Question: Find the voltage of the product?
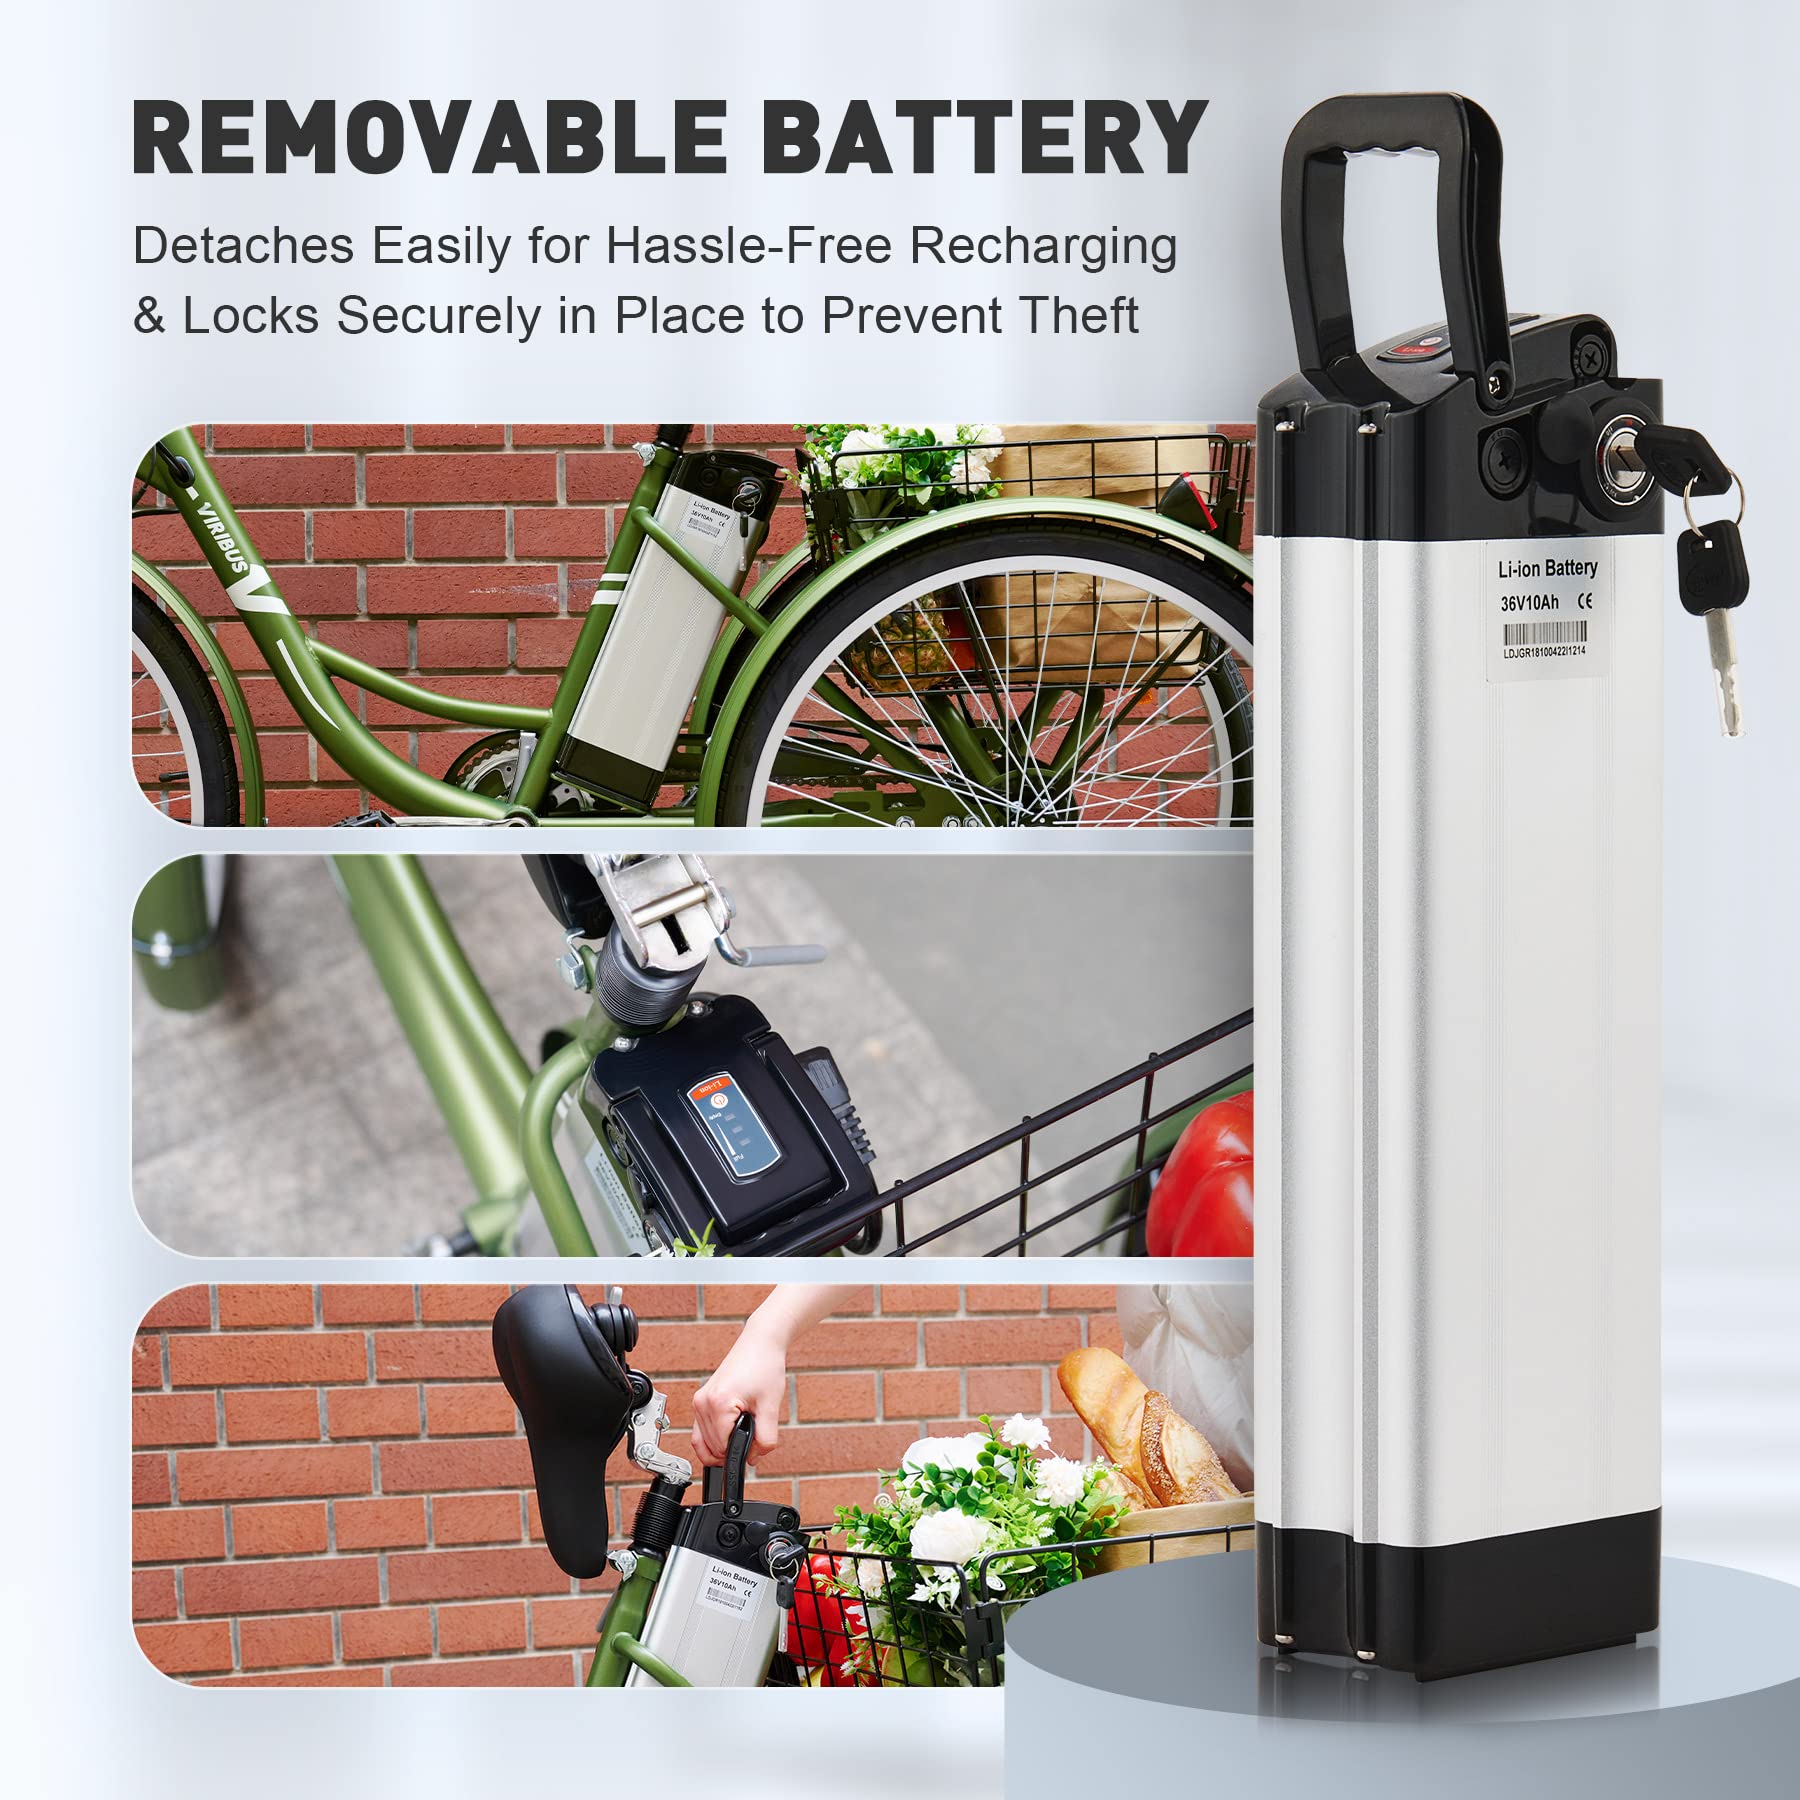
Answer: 36.0 volt